2019 Daman indigenous land clearing protests

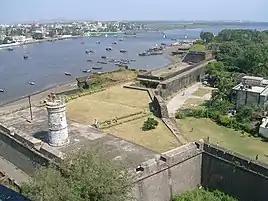
Harbour View from Moti Daman Fort

Valuable seafront land along the stretch from Moti Daman Lighthouse to Jampore beach is claimed to be owned by adivasi fishing communities who have lived there for generations as well as by NRI Damanese predominantly living in Leicester, UK.